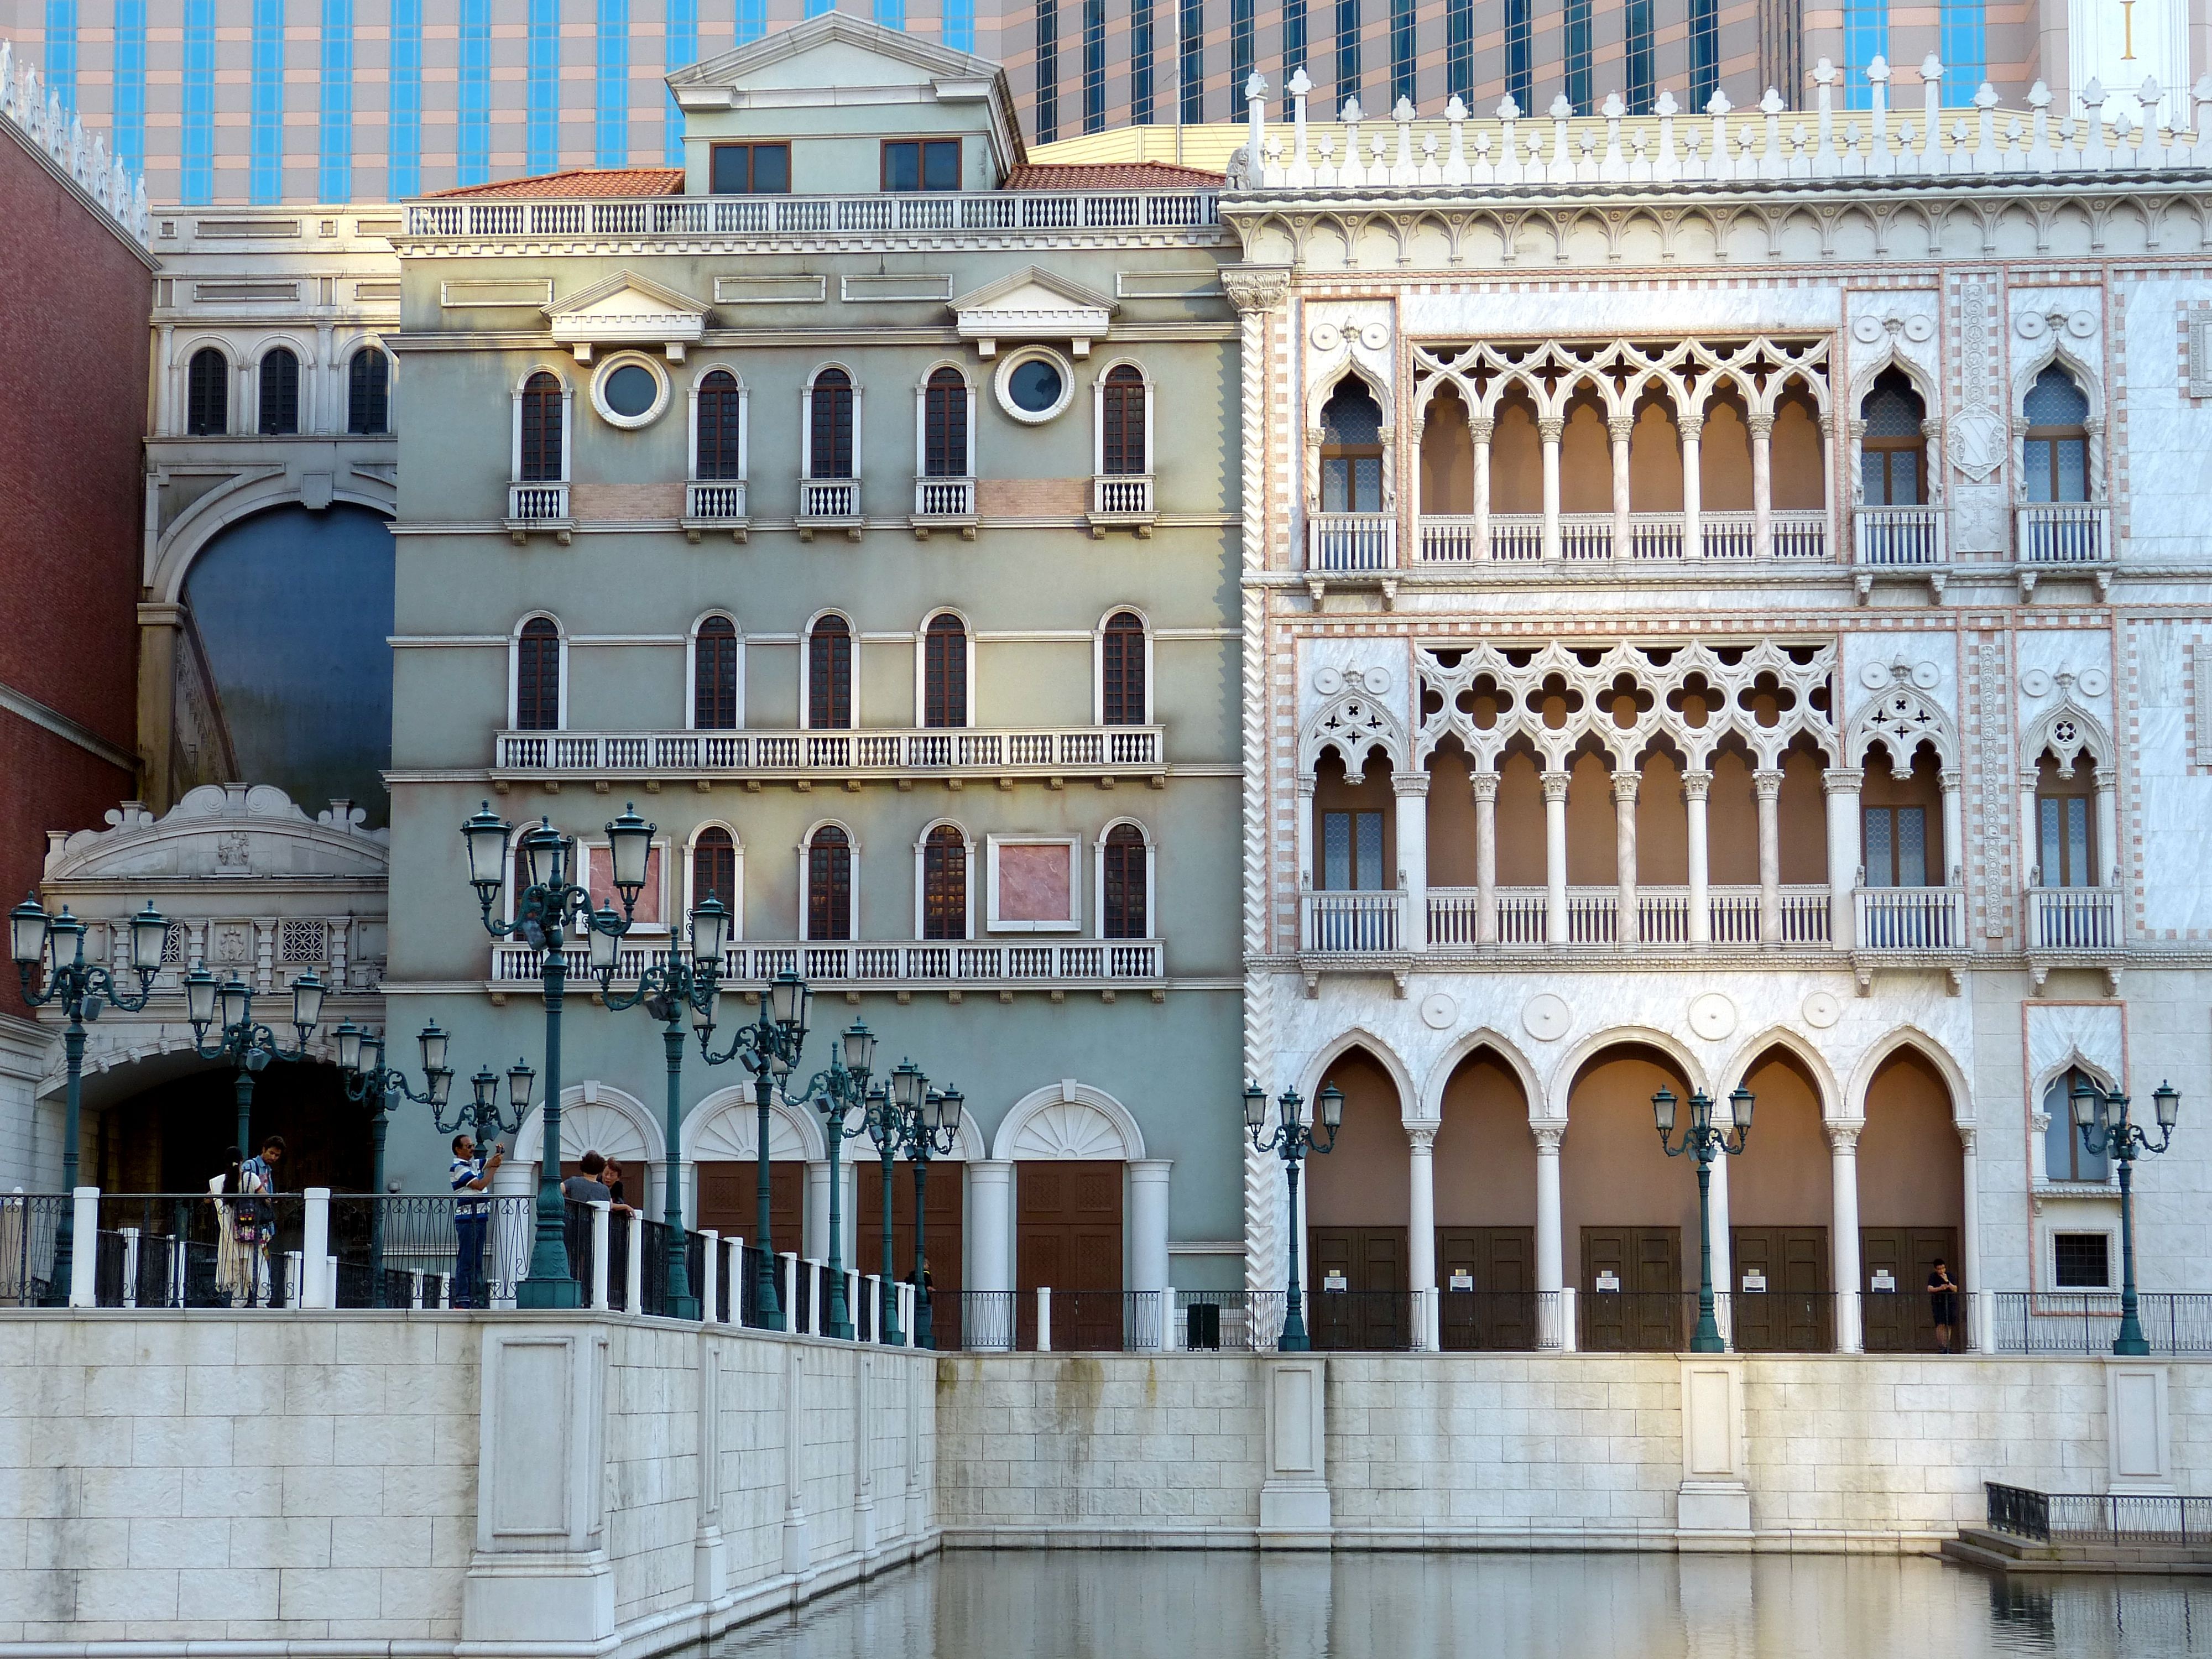
architecture, building, palace, plaza, asia, landmark, facade, venice, macau, places of interest, hotel, casino, china, venetian, doge's palace, macao